Answer in natural language. Which object is closer to brown rectangular extendable dining table (highlighted by a red box), Window (highlighted by a blue box) or lshaped black countertop (highlighted by a green box)? Choose between the following options: Window (highlighted by a blue box) or lshaped black countertop (highlighted by a green box)
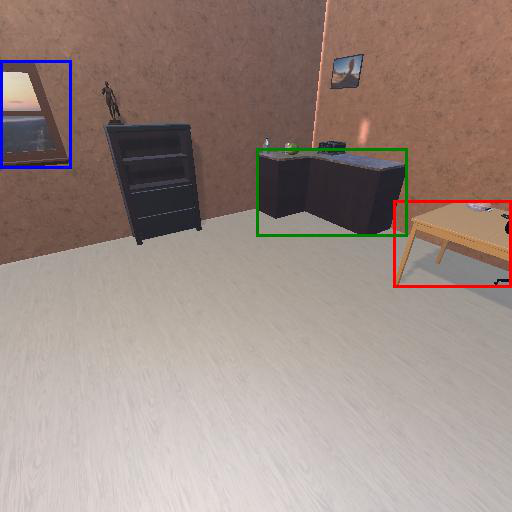
<answer>lshaped black countertop (highlighted by a green box)</answer>